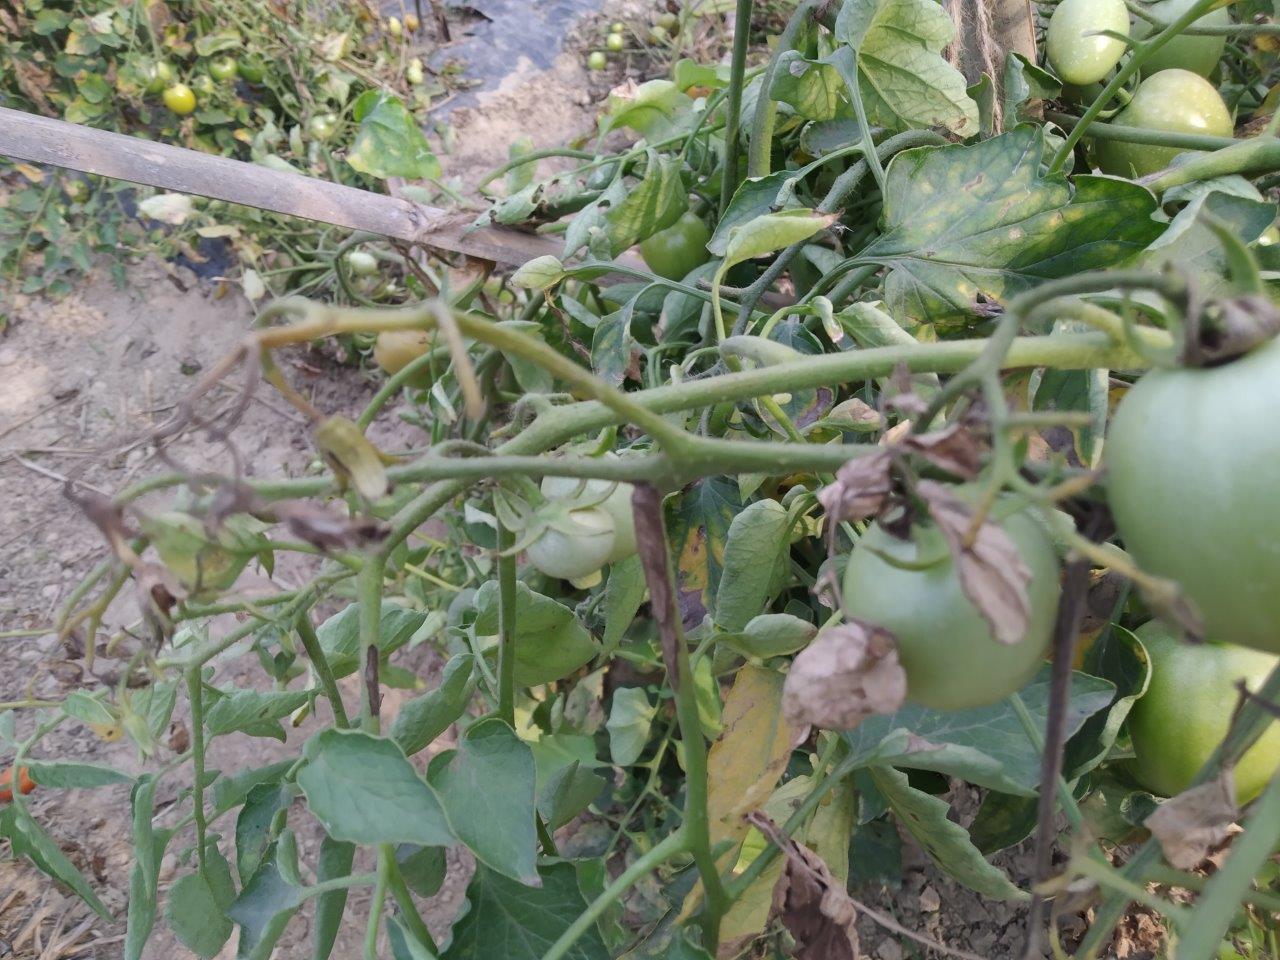
Maturity: Immature